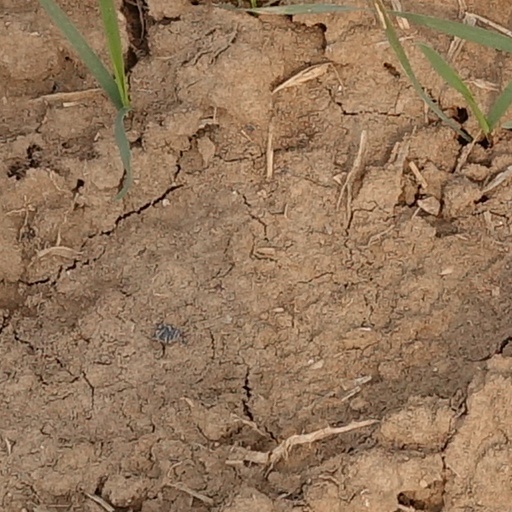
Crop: wheat